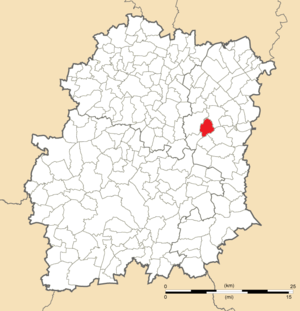
Carte de position d'Écharcon en Essonne (91)
Écharcon est une commune française située dans le département de l'Essonne en région Île-de-France.